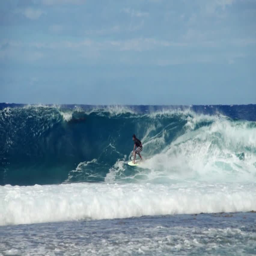
a surfer carving while riding a wave